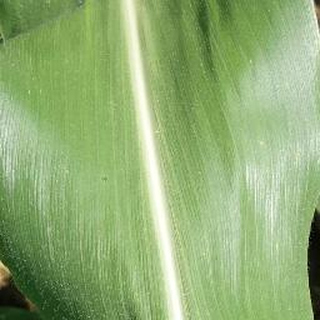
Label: healthy_corn